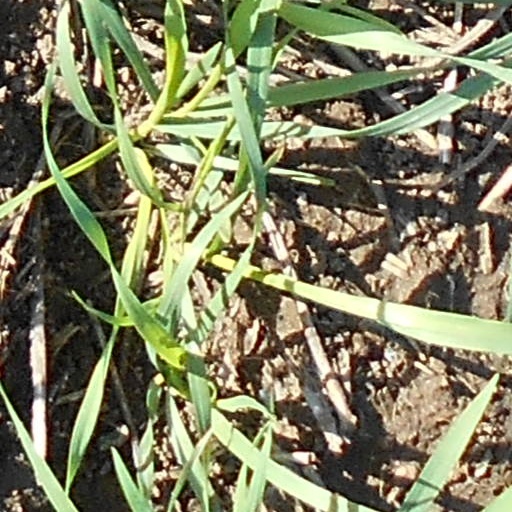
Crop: wheat